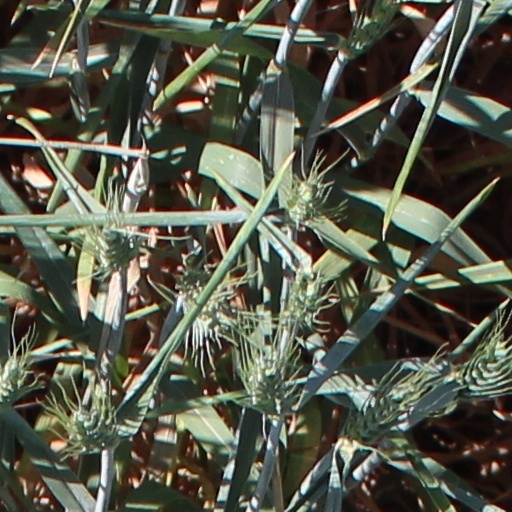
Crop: wheat